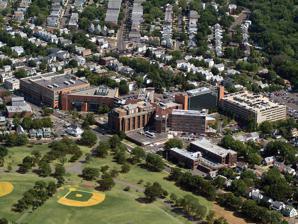
Building: Saint Peter's University Hospital
Country: United States of America
Year built: 1907
Hospital in New Jersey, United States Saint Peter's University Hospital Saint Peter's University Hospital - pictured from left to right: CARES Surgicenter, Women & Children's Pavilion, Hospital, ER, Medical Office Building and Parking Deck. Geography Location New Brunswick , New Jersey, United States Coordinates 40°30′05″N 74°27′35″W / 40.5013°N 74.4596°W / 40.5013; -74.4596 Organization Care system Medicare Medicaid Charity care Private insurance Type Specialist Affiliated university Rutgers University Services Beds 478 Speciality Teaching hospital History Opened 1907 Links Website www .saintpetershcs .com /saintpetersuh / Lists Hospitals in New Jersey Saint Peter's University Hospital (SPUH) is a Roman Catholic hospital on Easton Avenue in New Brunswick, New Jersey . The hospital is a member of the Saint Peter's Healthcare System , Inc., a New Jersey nonprofit corporation sponsored by the Roman Catholic Diocese of Metuchen . Overview Saint Peter's University Hospital is a non-profit, 478-licensed-bed acute care teaching hospital. Saint Peter's has been designated by the state of New Jersey as a Specialty Acute Care Children's Hospital, Regional Perinatal Center, and Stroke Center that operates one of the largest maternity services in New Jersey and in the country. The hospital is a major clinical affiliate of Rutgers Biomedical and Health Sciences , providing full-time training to as many as 60 students in their third or fourth years of medical school, and has a clinical affiliation with The Children's Hospital of Philadelphia . The woman and children's pavilion of Saint Peters University Hospital History Saint Peter's University Hospital opened in 1907 as a 25-bed hospital on Somerset and Hardenburgh streets in New Brunswick. Saint Peter's moved to its current location at 254 Easton Avenue in New Brunswick in 1929 as a 125-bed facility. In 1959, a three-wing 349-bed addition was constructed. In 1976, a five-story tower containing the emergency department, radiology department, operating and recovery suite, and a 40-bed nursing unit was completed. In 1991, The Women and Children's Pavilion was added. In 1999 the Center for Ambulatory Resources (CARES) building was constructed. New Telemetry, Maternity and Oncology units were completed in 2008. In late 2019, it was announced that the leaders of RWJBarnabas Health and the leaders of Saint Peter's Healthcare System signed a letter of intent to explore a merger. The preliminary plan calls for significant investments in Saint Peter's by RWJBarnabas Health to help expand the outpatient services currently provided by Saint Peter's. Saint Peter's would remain a Catholic hospital and continue its sponsorship by the Roman Catholic Diocese of Metuchen . According to administrations from both hospitals, the two parties have been in discussions for a while and believe they could both benefit from the merger. The merger would also strengthen education services provided at the two already Rutgers affiliated hospitals. On September 10, 2020, it was announced that the health systems had signed a definitive agreement that the two systems would merge. The merger would create the largest academic medical center in the state. After the signing of the agreement, the potential partnership began a period of review by state and federal regulatory agencies. The Federal Trade Commission announced on June 2, 2022, that they are suing to block the merger. Awards and honors 1998, 2002, 2006, 2011, 2020 Magnet Recognition for Nursing Excellence, designated four terms in a row. See also Saint Peter's University References